Seraphim: 266613336 Wings

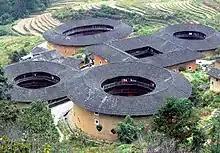
Some "tulou", of the same type as those depicted in the manga

Having landed in Shanghai, which has been reduced to rubble and subjugated to a handful of fanatical inquisitors operating outside the WHO guidelines, they are betrayed by Zhou and Balthazar is captured. Melchior, on the other hand, manages to escape the inquisitors' thugs and, aided by a woman who heads a rebel group, hatches a plan to rescue his comrades. During the ceremony in which Sera is tied to a crucifix to be burned at the stake, he contacts Captain Huang, who fires surface-to-air missiles at the inquisitors' building, killing them. In the ensuing turmoil, the Magi and the child are reunited and, escorted by the woman, go to Nanjing. There Melchior suffers the first symptoms of "angel sickness", and although he realizes that the little girl can mysteriously cure him, he still wants to hurry to reach the Taklamakan desert via an airship, abandoned but functioning. With the departure of the group, the manga comes to a halt.